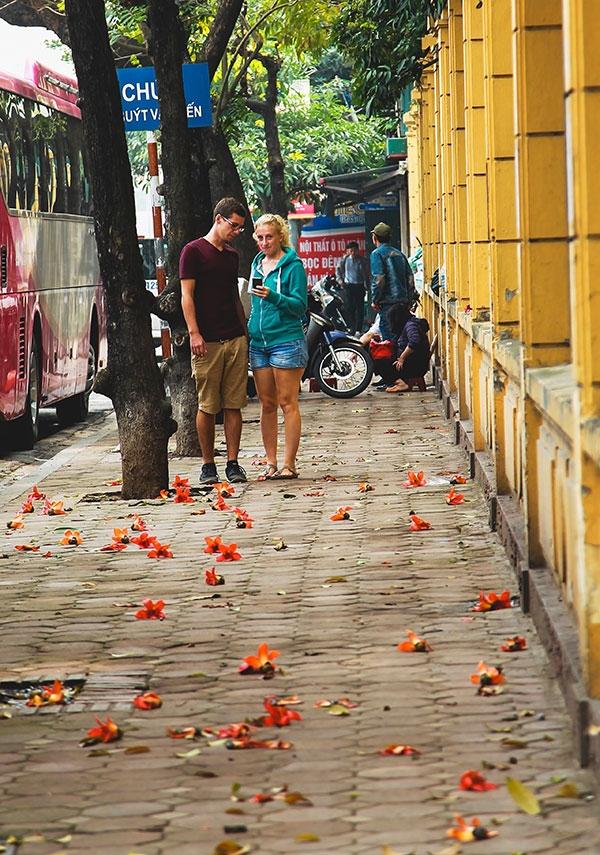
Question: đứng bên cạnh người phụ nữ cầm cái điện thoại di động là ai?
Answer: một người đàn ông mặc áo màu nâu